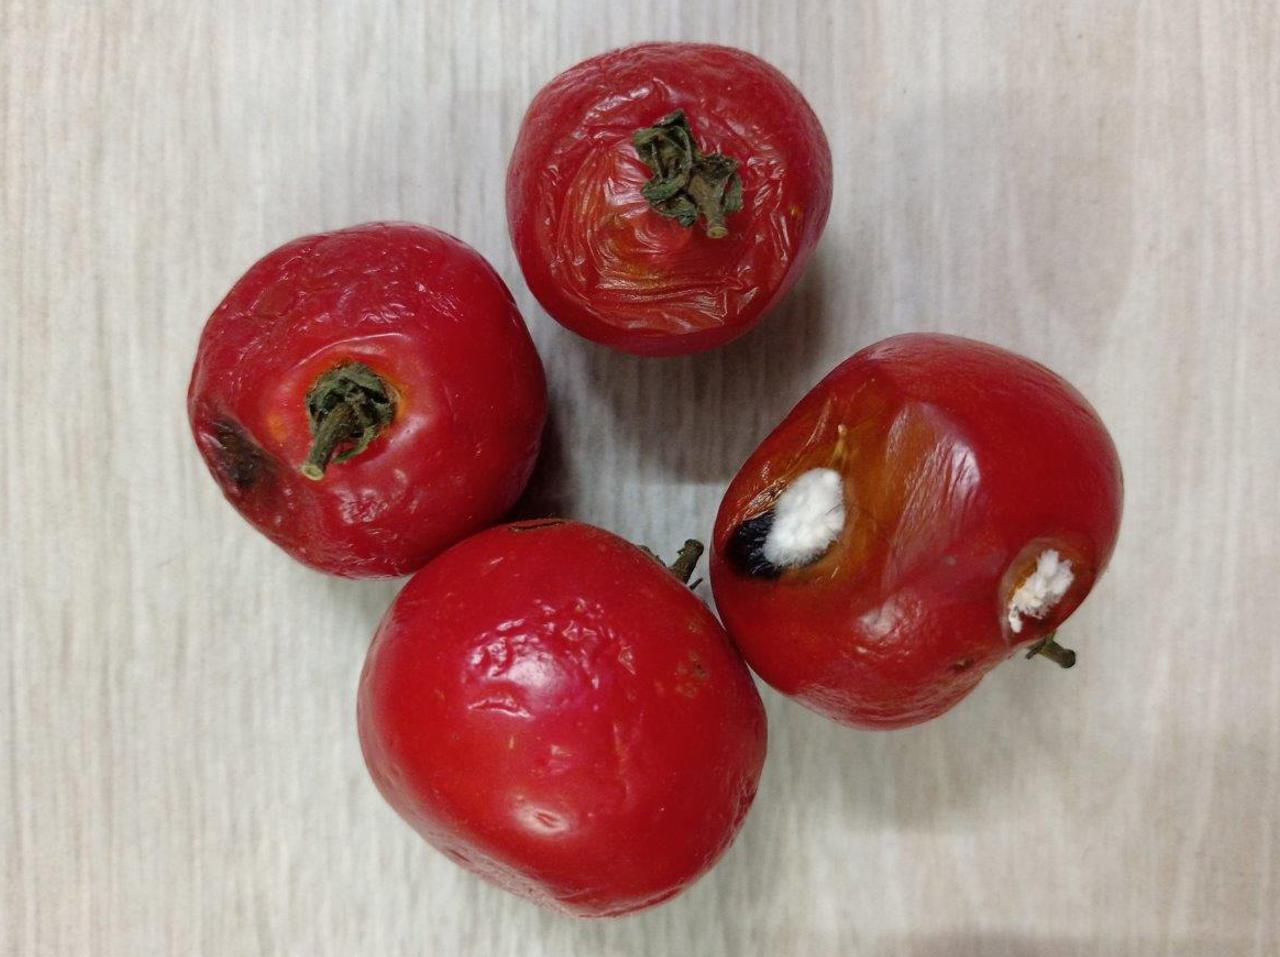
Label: Rotten